Jewel Staite

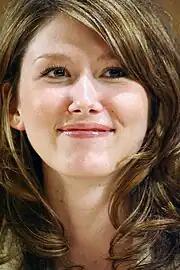

After appearing on "Are You Afraid of the Dark?" (1994), Staite's first co-starring role on a television series was as Catalina, the ship's engineer, in the first season of the Nickelodeon science fiction series "Space Cases" in 1996. This was immediately followed by her role as Rebecca "Becca" Fisher on the 1995–1997 Disney Channel series "Flash Forward", a series in which Staite was the co-lead with Ben Foster.